Identity Pieces

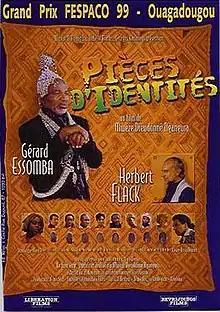
Movie poster

Identity Pieces is a 1998 Belgian/French/Congolese comedy film written and directed by Mwezé Ngangura. It premiered at the 1998 Toronto International Film Festival.